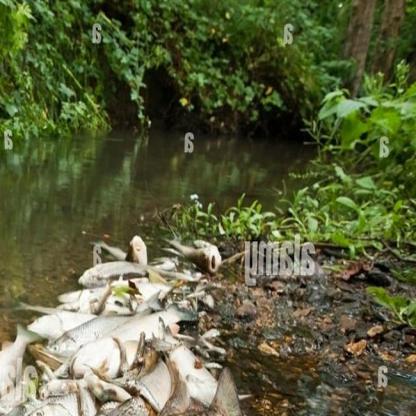
Label: trash